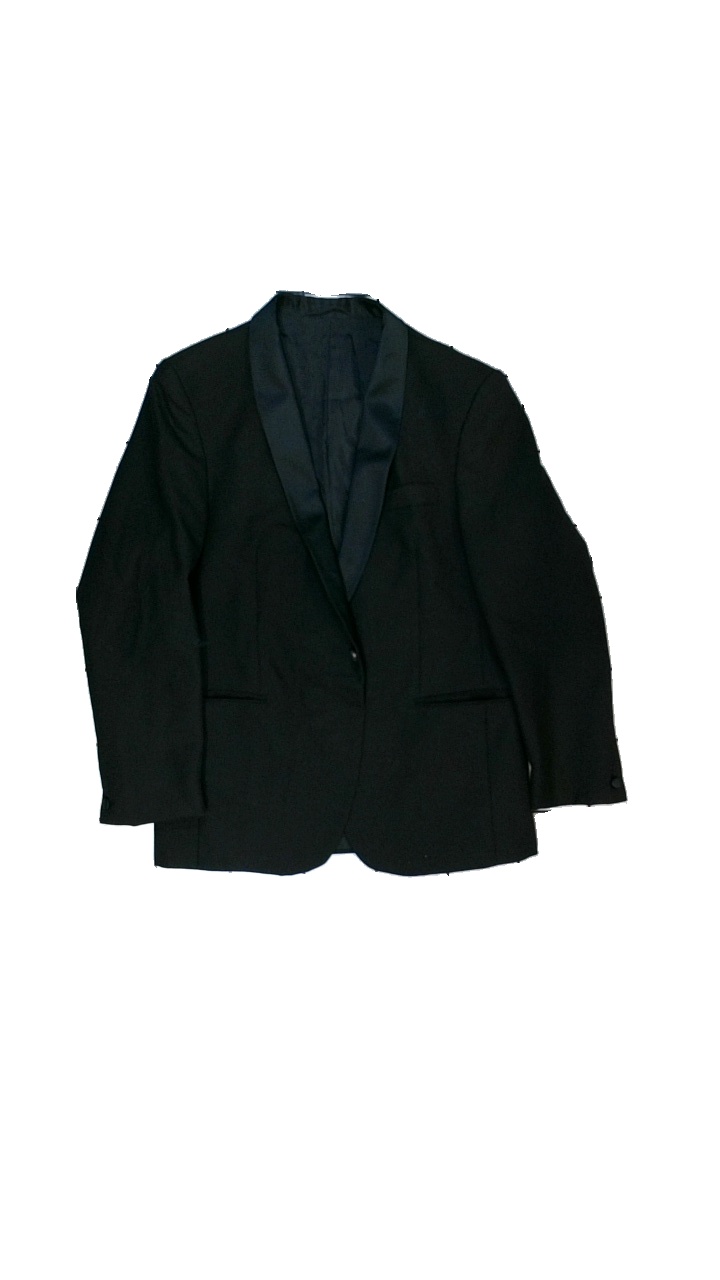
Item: Jacket (Ladies)
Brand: Missing
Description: Svart kavaj
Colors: Black
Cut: V-collar
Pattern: Other
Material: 55% polyester 45% ull
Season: All
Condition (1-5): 5
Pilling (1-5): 5
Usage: Reuse
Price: <50